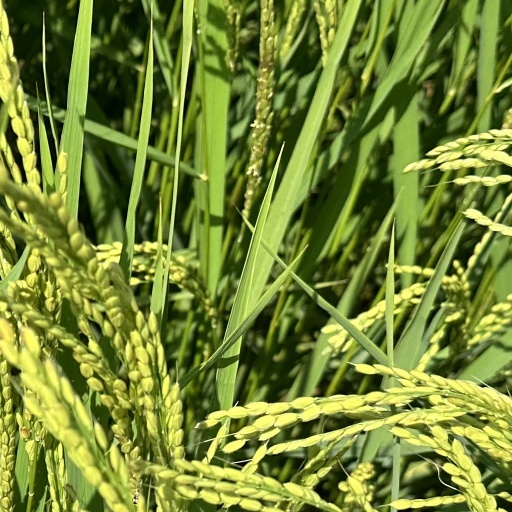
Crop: rice